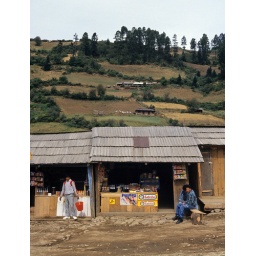
small snack shops serve visitors to one of the monarch butterfly preserves in the mountains of Michoacan Mexico